Stadsgewestelijk Materieel

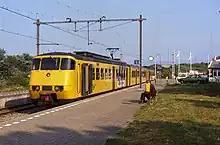
An SGM in original livery at Hoek van Holland Strand railway station, June 1990

The SGM was the first train type in the Netherlands to be specified for frequent local train operation, since the Spoorslag '70 timetable introduced the concept of a strict separation of all-stop local trains and skip-stop express trains in order to improve punctuality and speed as well as to attract more passengers to rail. The SGM trains had fast acceleration as distances between stations were short, so they needed to be able to speed up and brake quickly. The original idea was for them to be able to operate through services on the Amsterdam Metro network, so third rail would be needed as well as overhead pick-up, however in 1969 this idea was dropped. NS also did consider importing the Paris RER MS 61 train model from France, which was cheaper (per 3-car MS-61 unit as compared to a 2-car SGM unit) than developing the SGM from scratch, however, it was for various reasons deemed unsuitable for the Dutch rail network. The two-car SGM units could accelerate from in 72 seconds. Each coach has 3 doors on each side, to allow for quick loading and unloading.